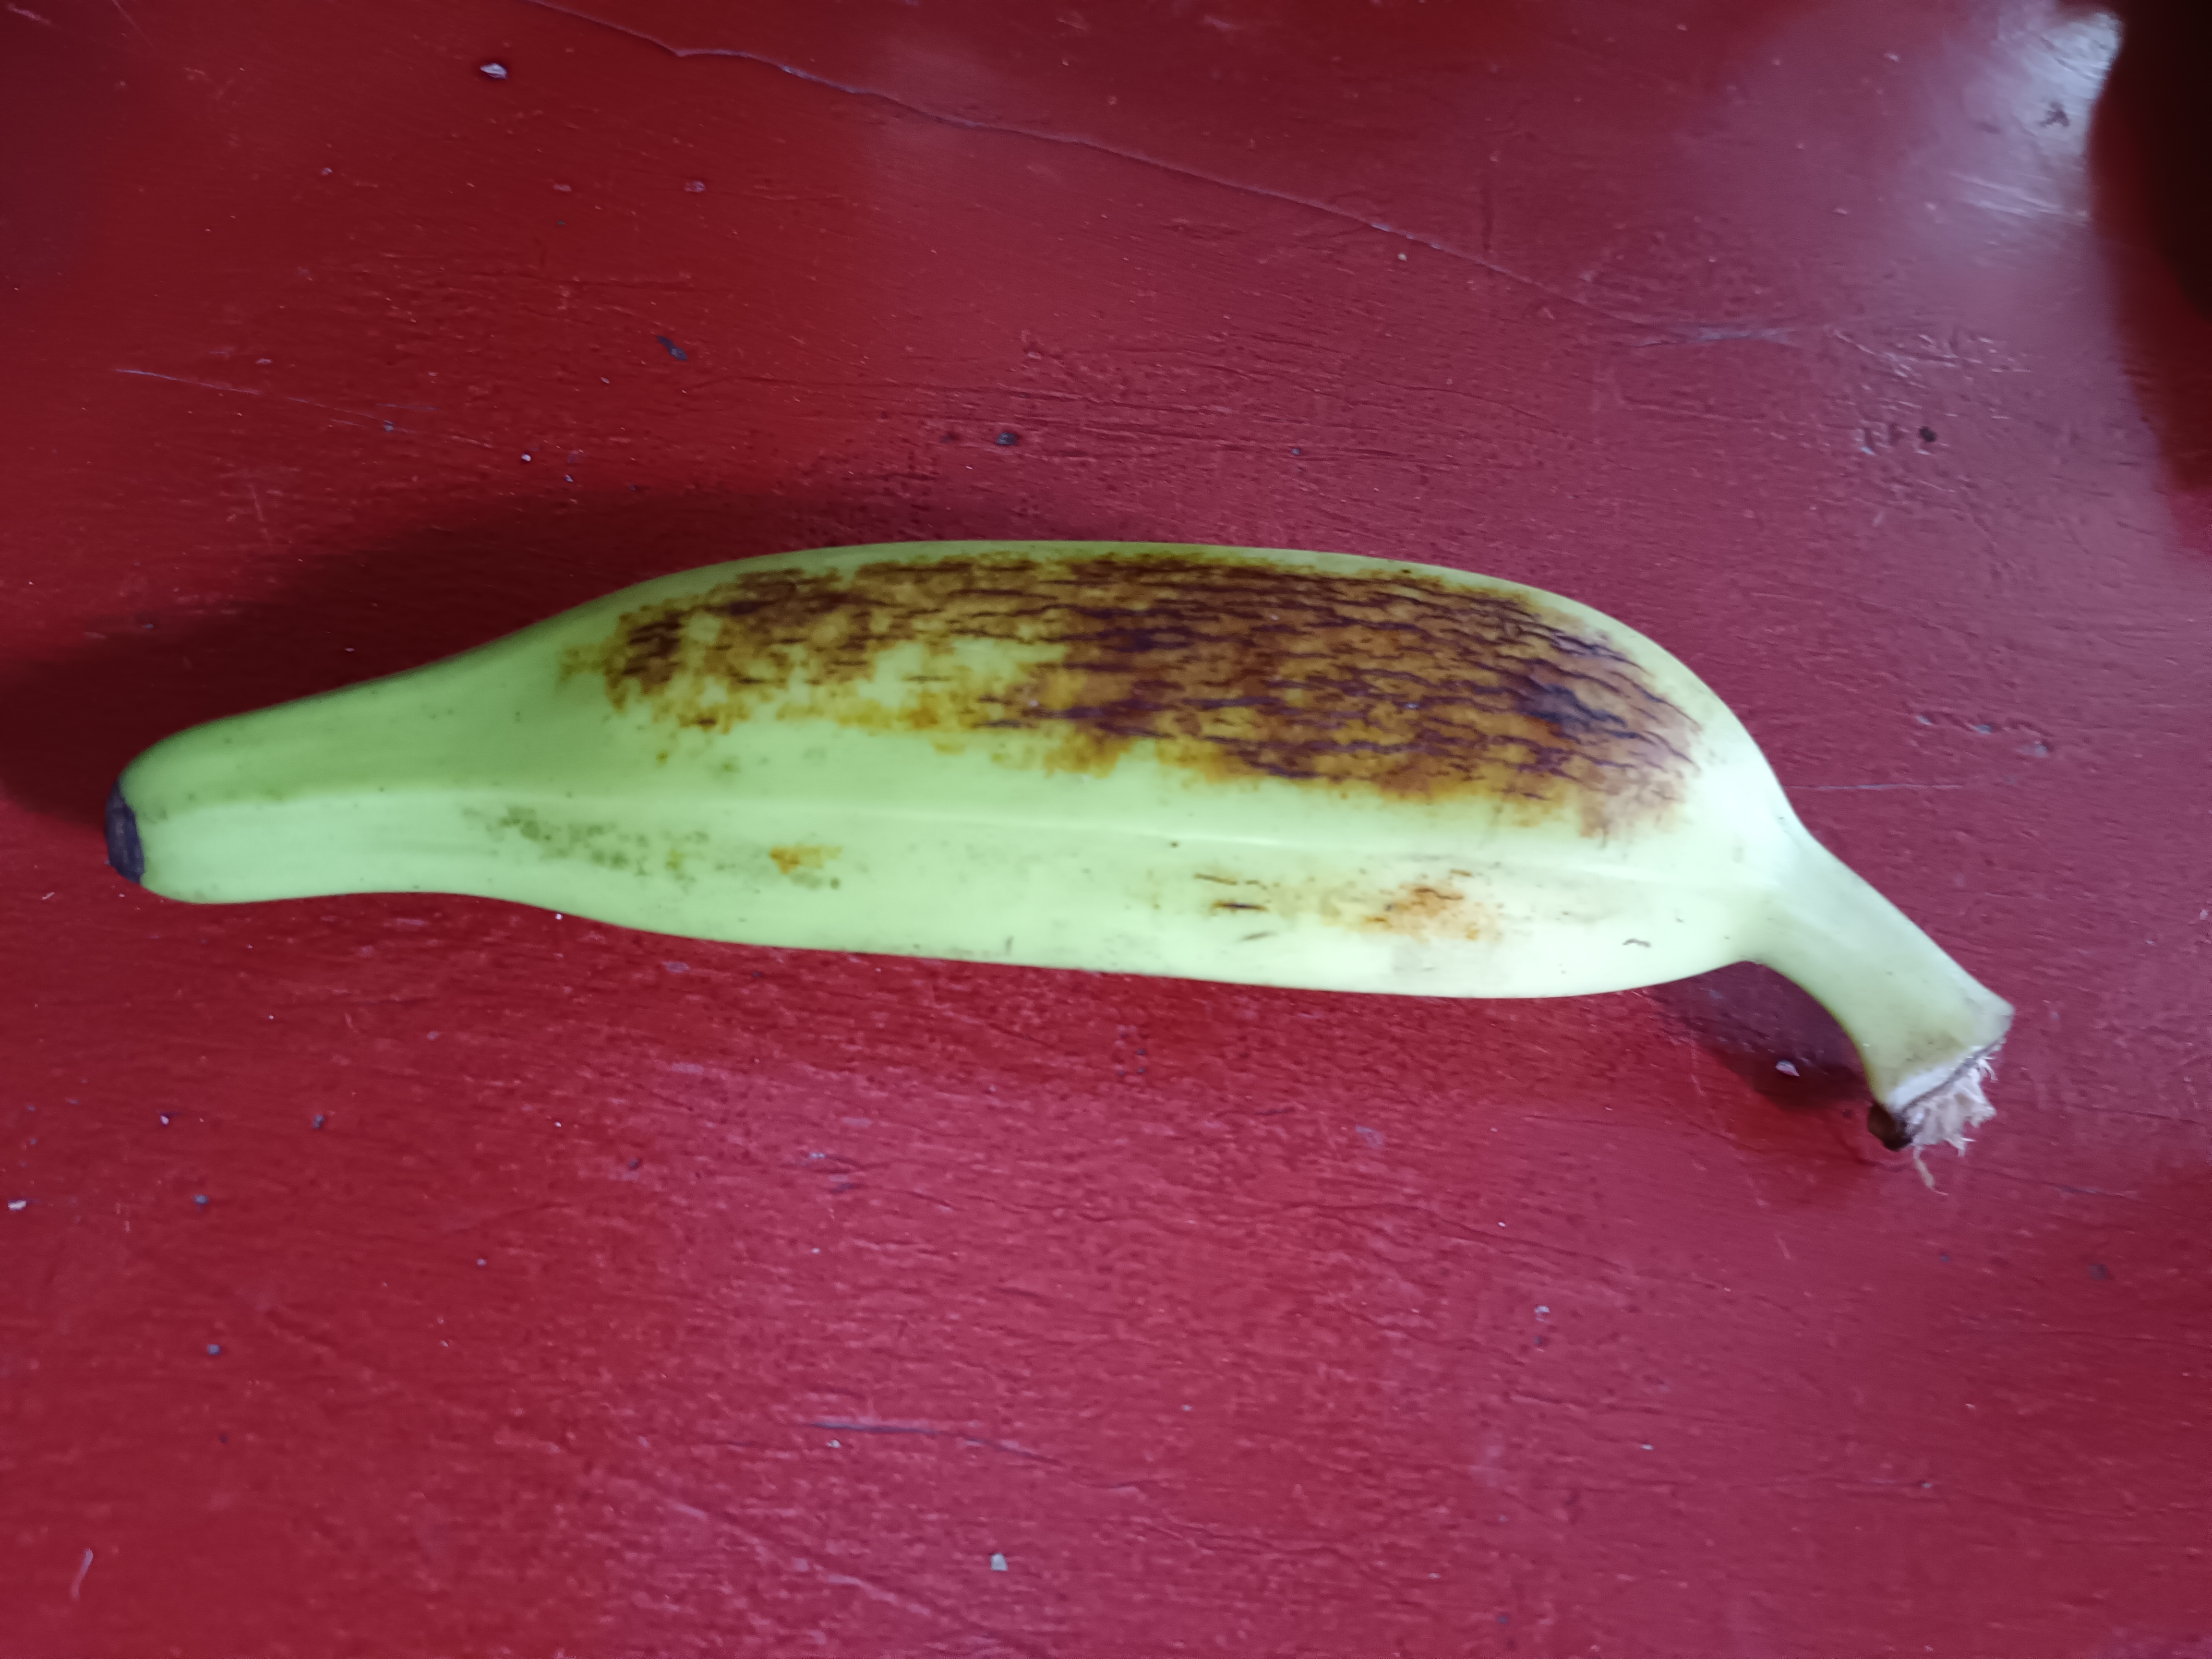
Banana variety: Anaji